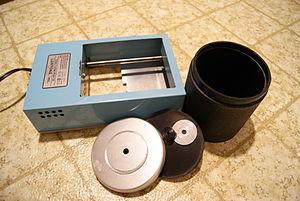
Un lapidaire est le nom d'une technique et d'un métier ou loisir qui consiste à façonner et à tailler des pierres, précieuses ou fines appelées aussi sémi-précieuses, de façon à les rendre dignes d'orner des bijoux ou des objets d'art. Le terme peut également désigner un traité du Moyen Âge sur les pierres précieuses. Le lapidaire ne s'applique pas à la taille du diamant, qui est elle réservée au diamantaire, car cette taille est spécifique de par la dureté du diamant.